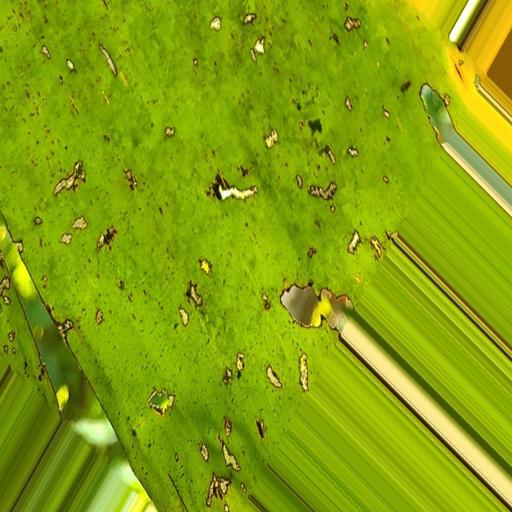
Label: insect_pest